Riot

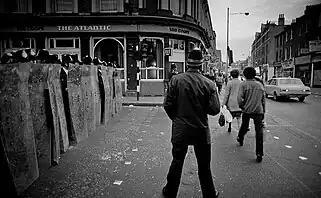
The Brixton race riot in London, 1981

Riot is a statutory offence in England and Wales. It is created by section 1(1) of the Public Order Act 1986. Sections 1(1) to (5) of that Act read: